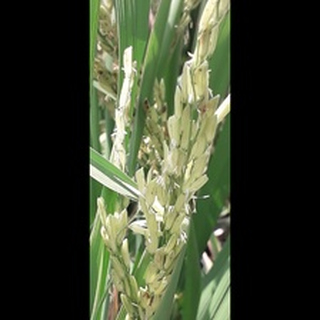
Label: healthy_rice